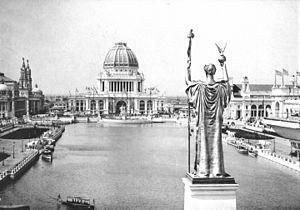
L'Exposition universelle de 1893, officiellement Columbian World’s Fair ou World's Columbian Exposition, aussi connue comme la foire mondiale de Chicago, est une exposition qui se tient du 1ᵉʳ mai 1893 au 30 octobre 1893 à Chicago dans l'Illinois. Elle a lieu pour célébrer le 400ᵉ anniversaire de l’arrivée de l’explorateur Christophe Colomb dans le Nouveau Monde. L'Exposition attire 27 millions de visiteurs en 1893.